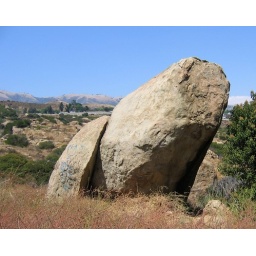
23 July 2005Single large rock growing out of the ground opposite the tall outcropping- looking north (118 Freeway in the background).(rs016acSSP072305)